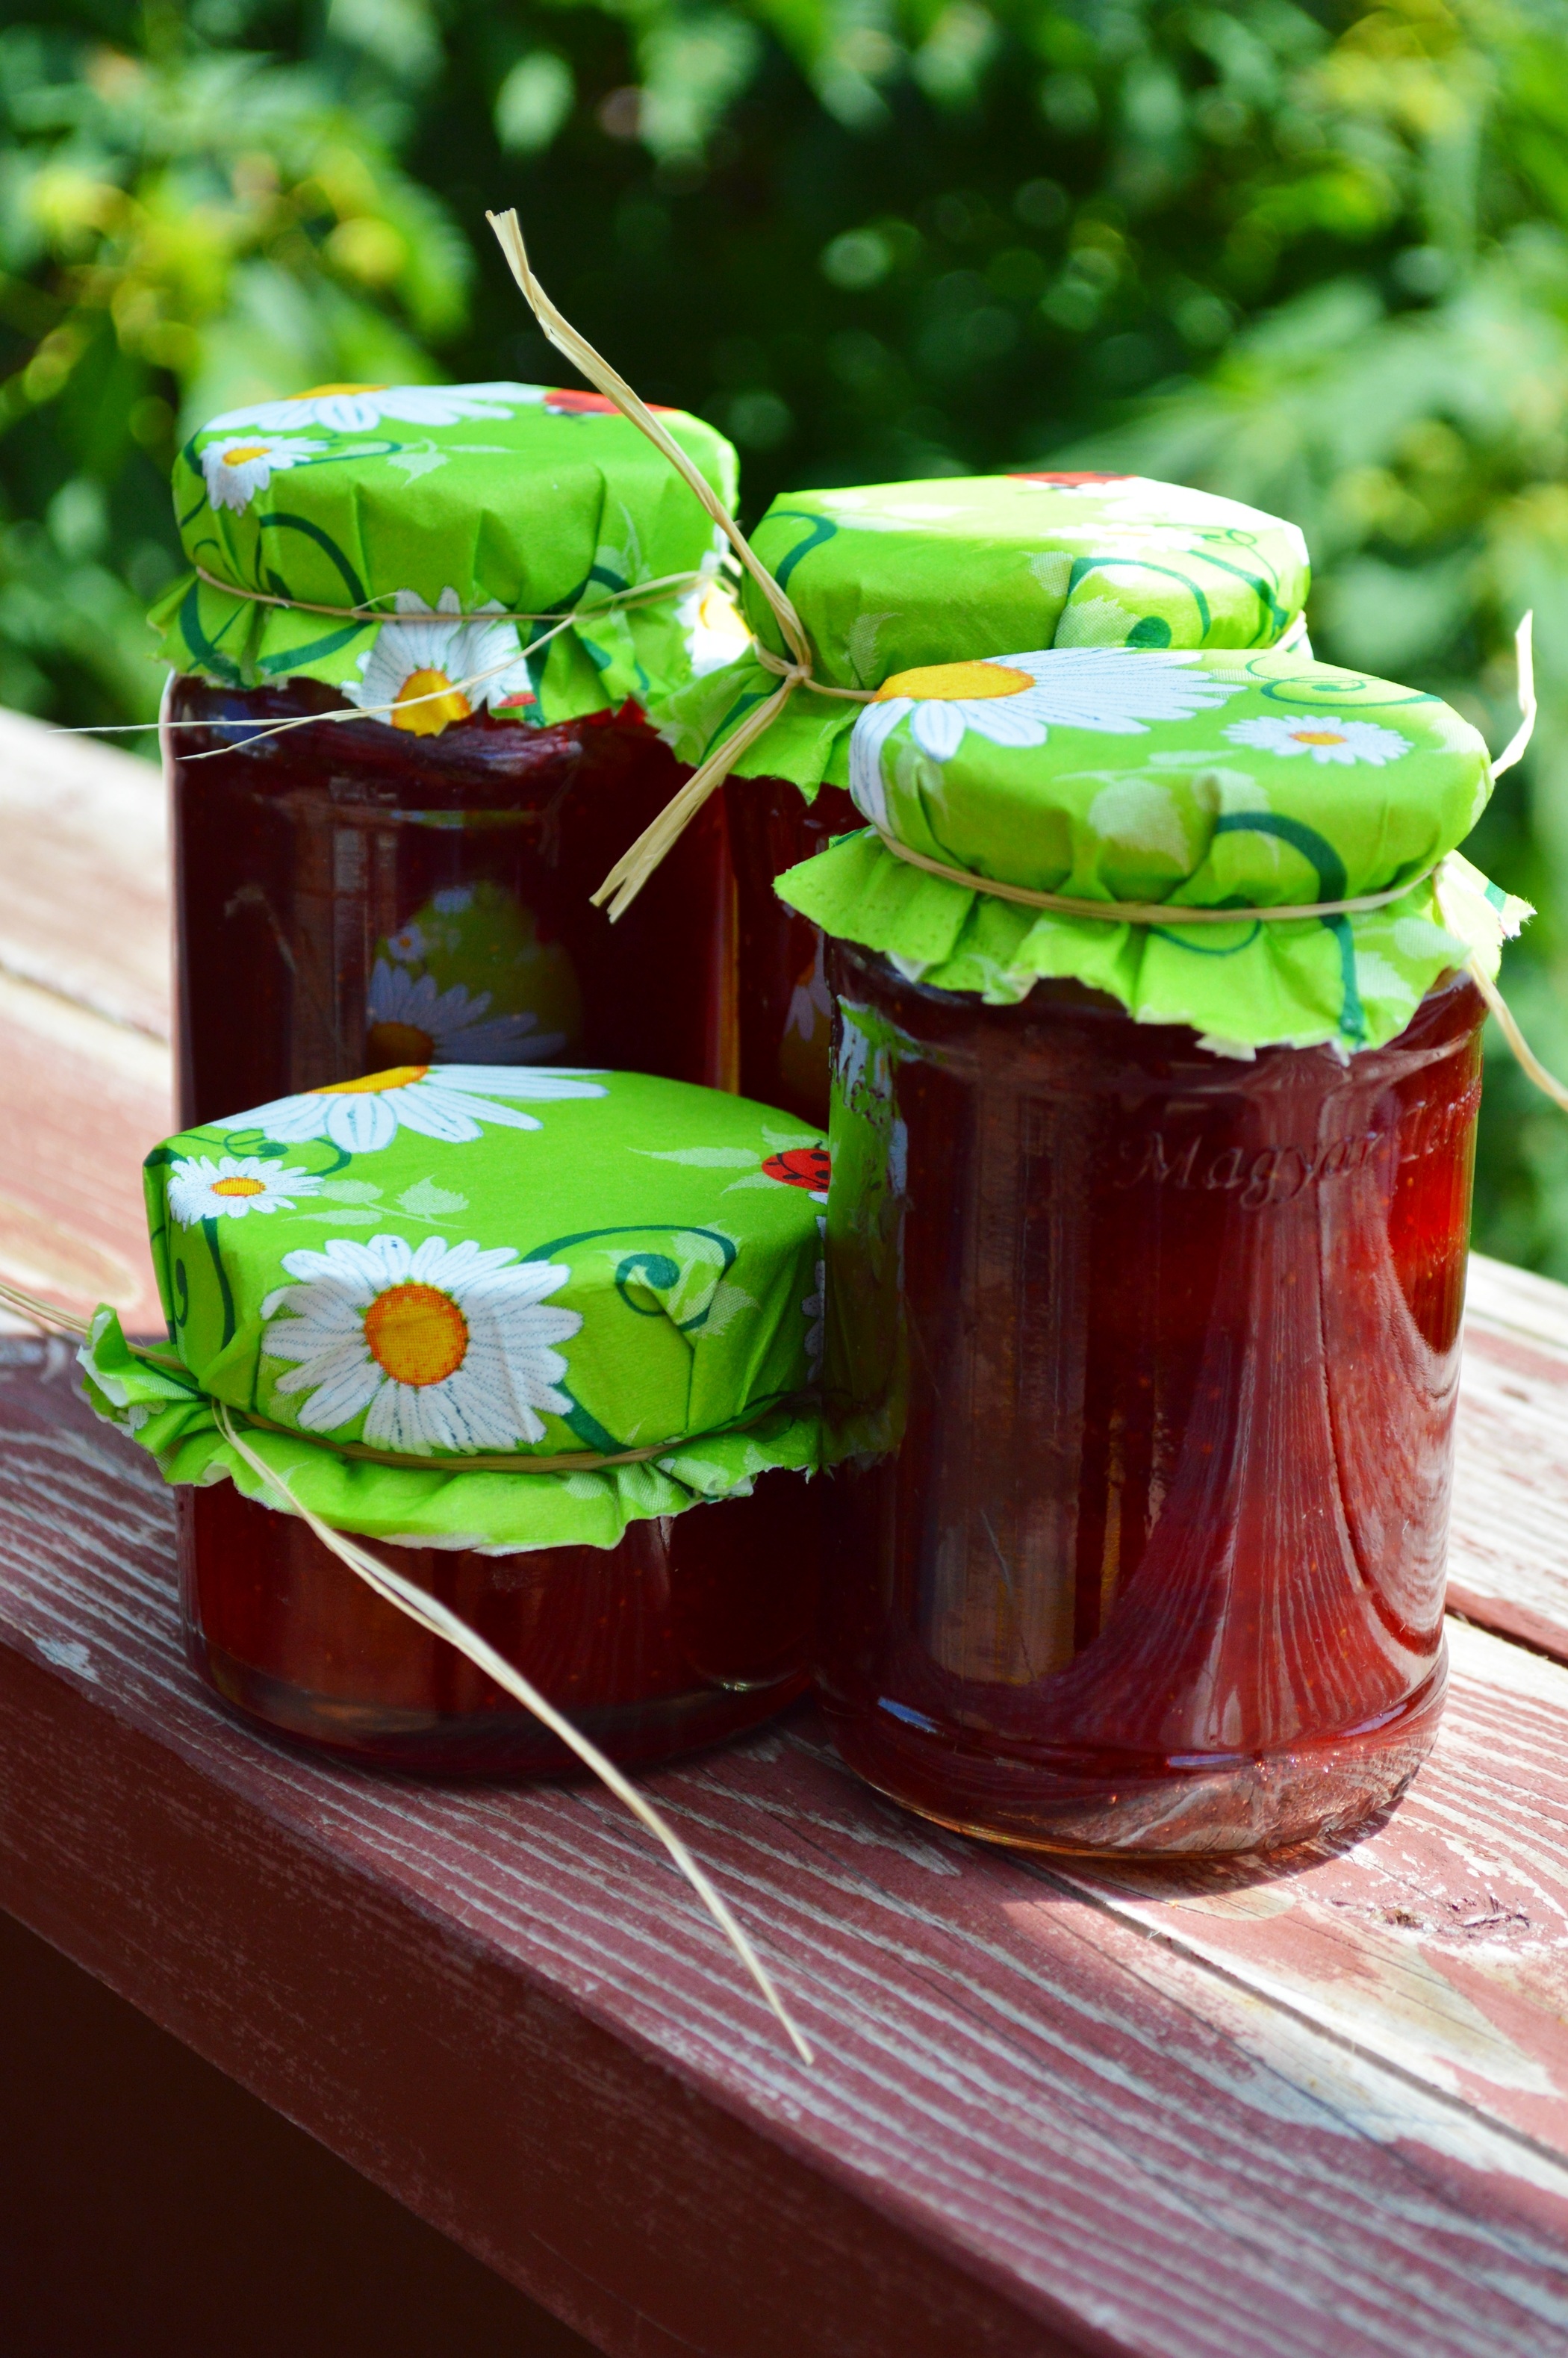
plant, fruit, flower, food, green, produce, kitchen, drink, lighting, homemade, strawberry, sweets, housewife, flowering plant, potting, land plant, eperlekv r